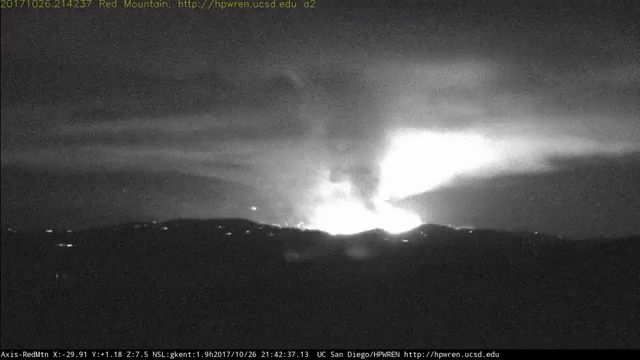
Fire: yes
Smoke: no